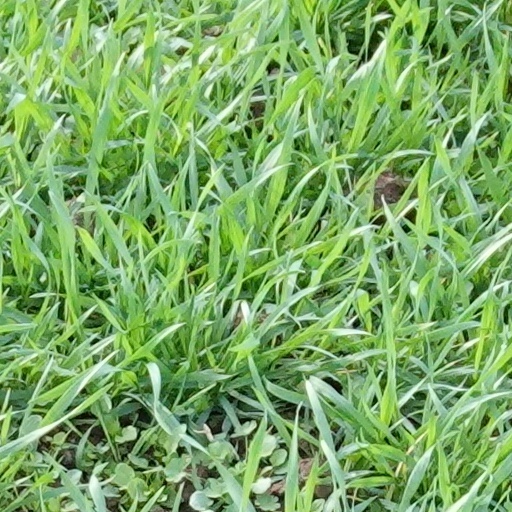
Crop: wheat